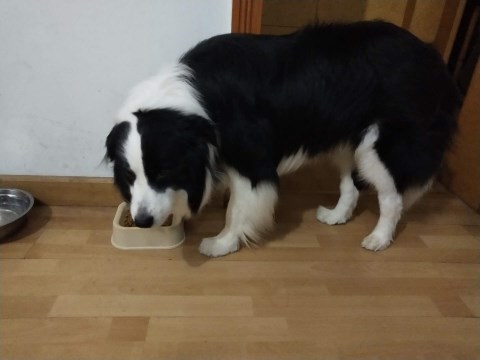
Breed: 2594-n000109-Border_collie